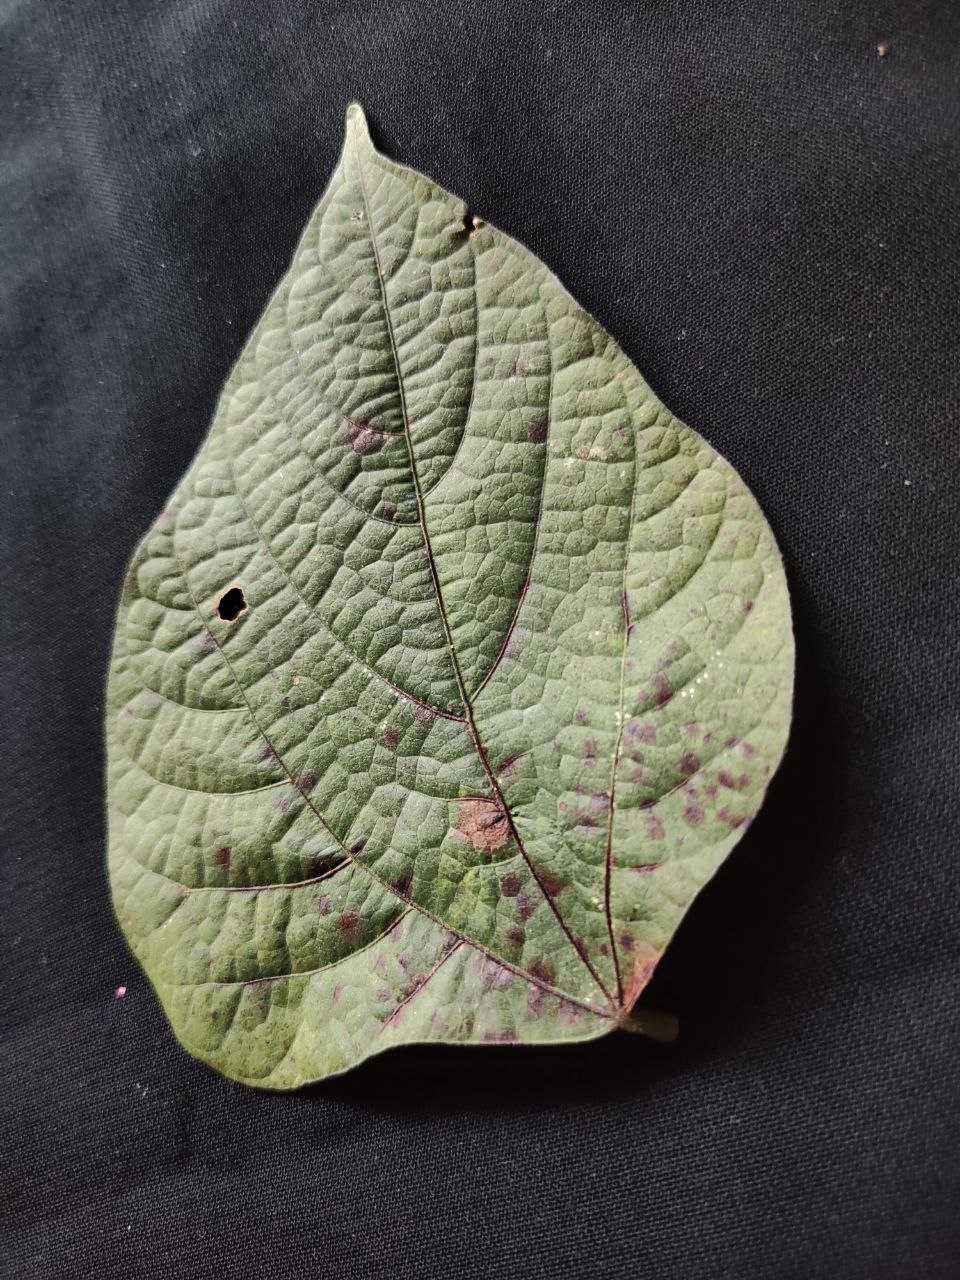
Crop: bean
Leaf condition: Rust